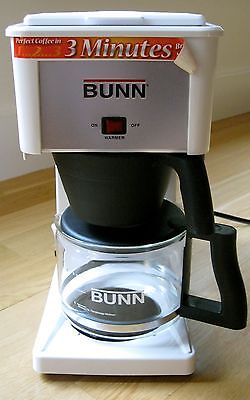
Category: coffee maker